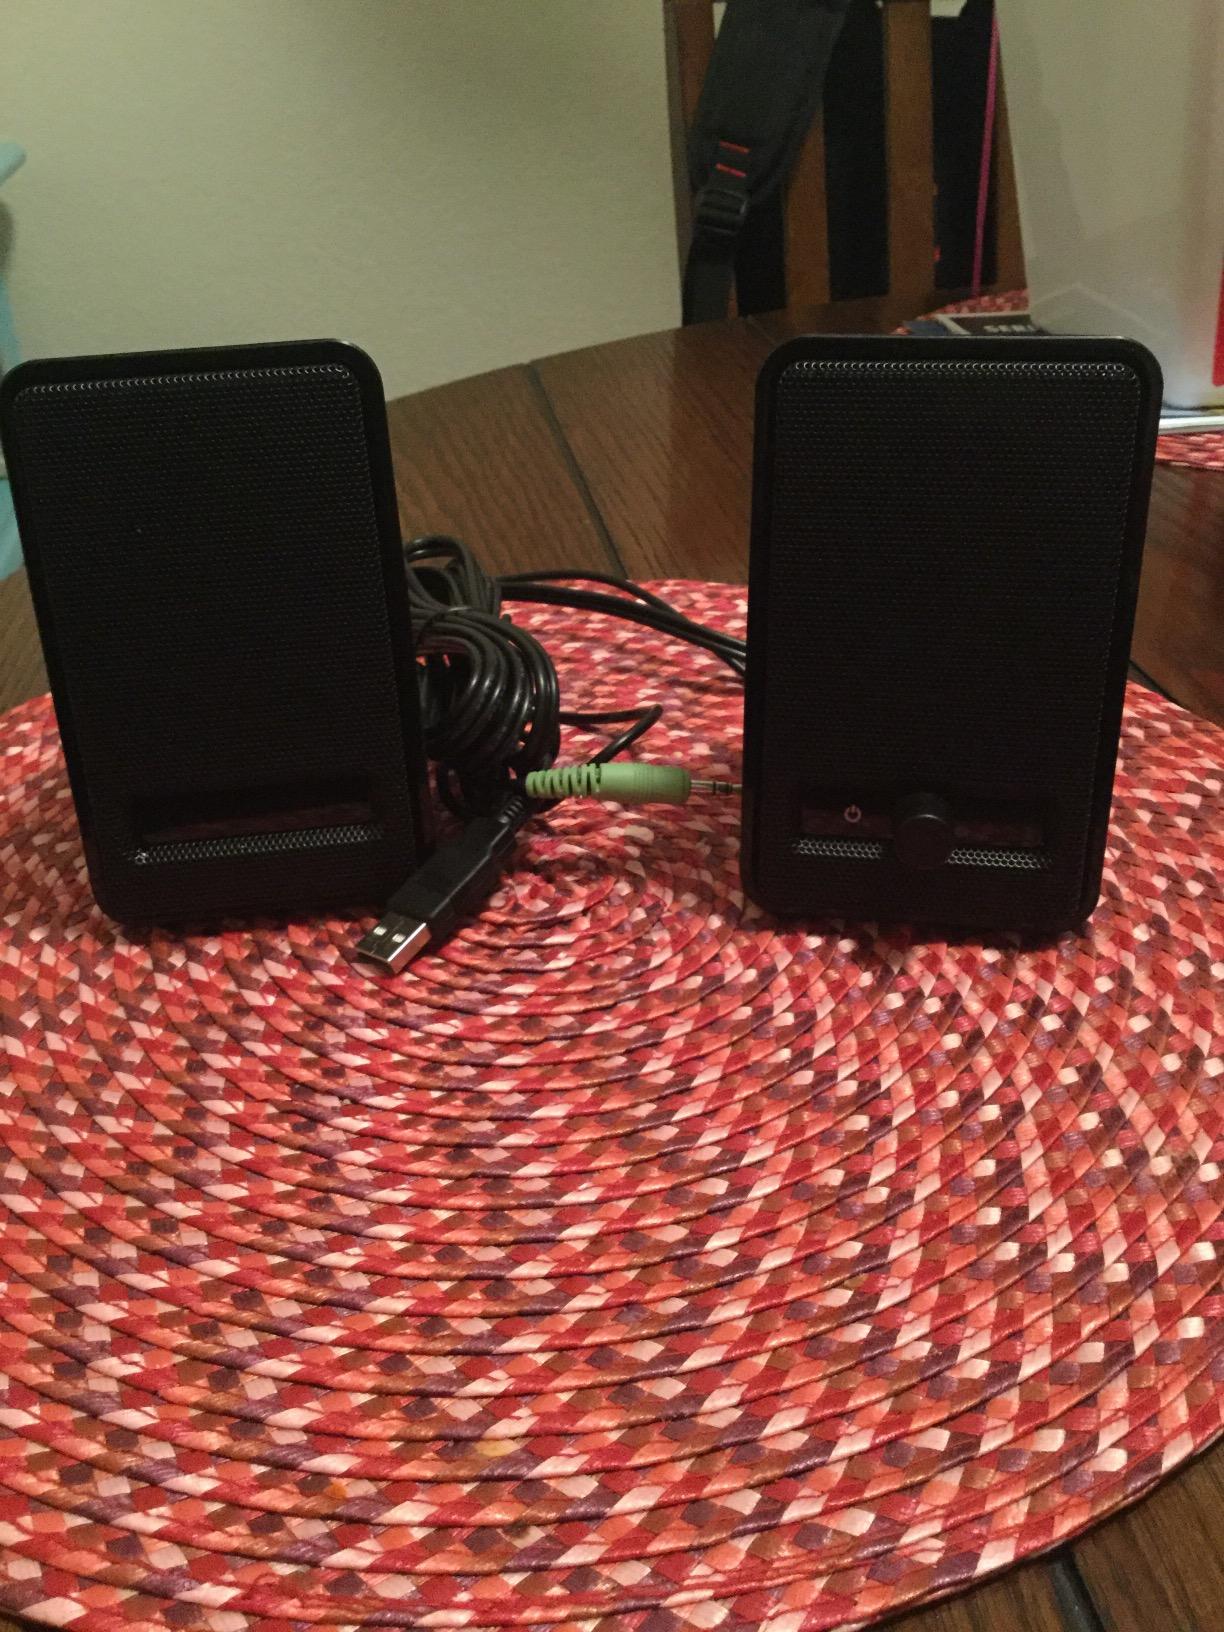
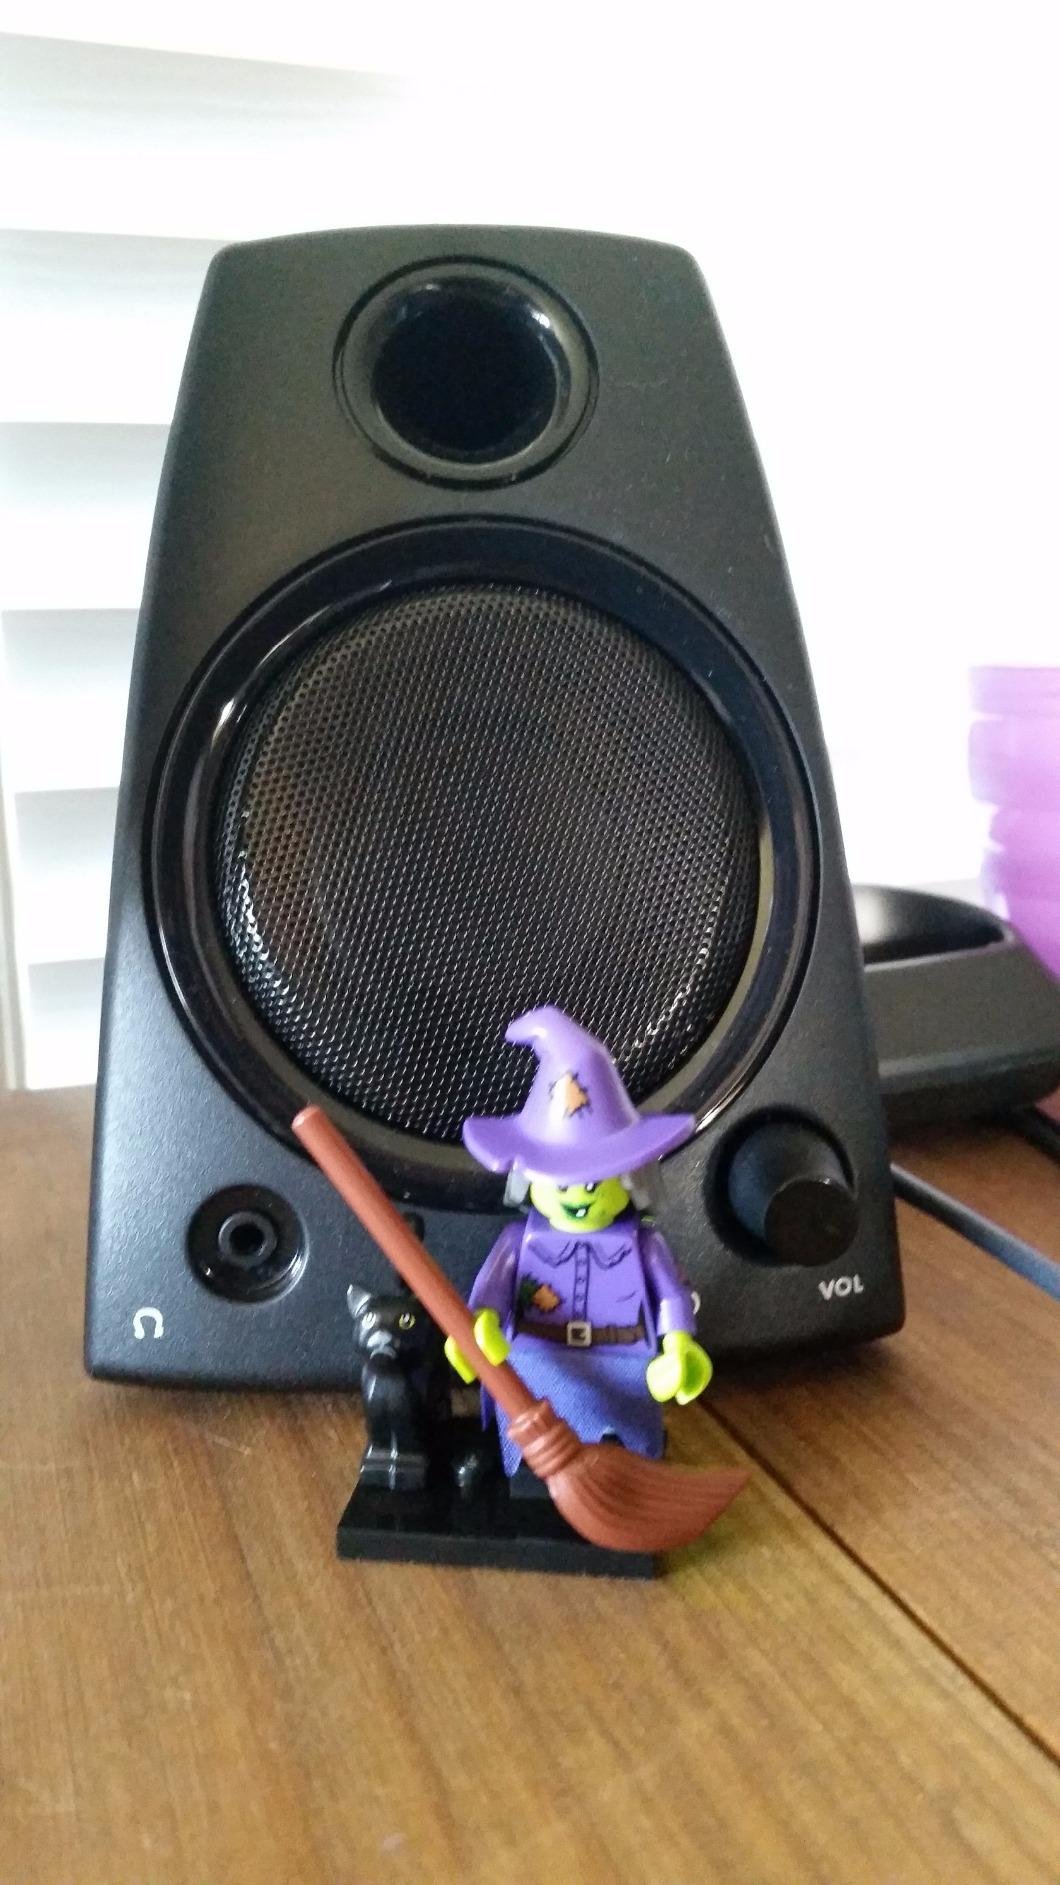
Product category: speaker
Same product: no